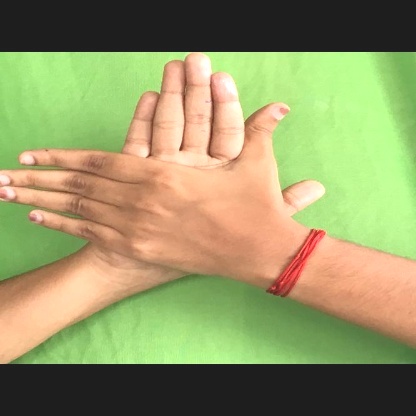
Mudra: Chakra